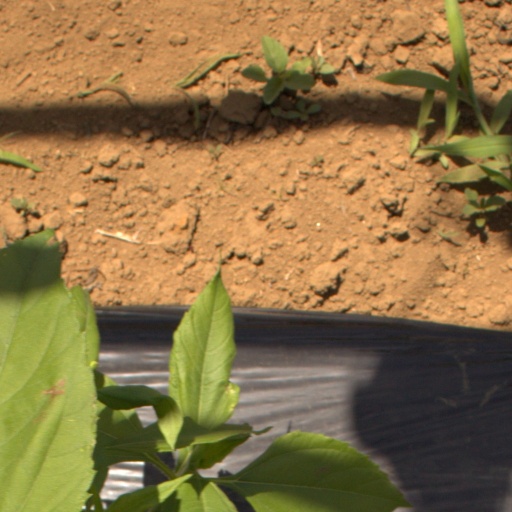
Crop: Jerusalem artichoke